Fermo Cathedral

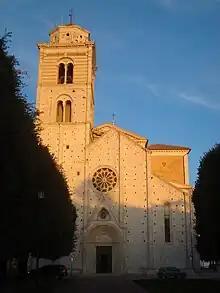
Fermo Cathedral west front

Fermo Cathedral is a Roman Catholic cathedral in Fermo, region of Marche, Italy, dedicated to the Assumption of the Virgin Mary. It is the archiepiscopal seat of the Archdiocese of Fermo.